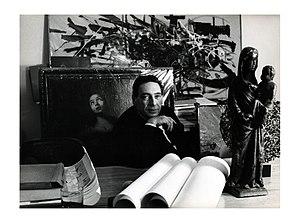
Luigi Walter Moretti, né le 22 novembre 1906 à Rome et mort le 14 juillet 1973 à Capraia Isola, est un architecte italien du XXᵉ siècle.